Desert

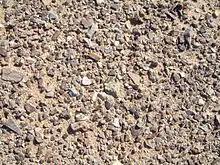
Windswept desert pavement of small, smooth, closely packed stones in the Mojave Desert

Deserts usually have a large diurnal and seasonal temperature range, with high daytime temperatures falling sharply at night. The diurnal range may be as much as and the rock surface experiences even greater temperature differentials. During the day the sky is usually clear and most of the sun's radiation reaches the ground, but as soon as the sun sets, the desert cools quickly by radiating heat into space. In hot deserts, the temperature during daytime can exceed in summer and plunge below freezing point at night during winter.